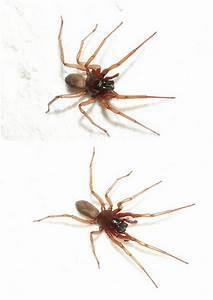
spider